Question: Please indicate a possible affordance area of the pack_suitcase that can be used for packing
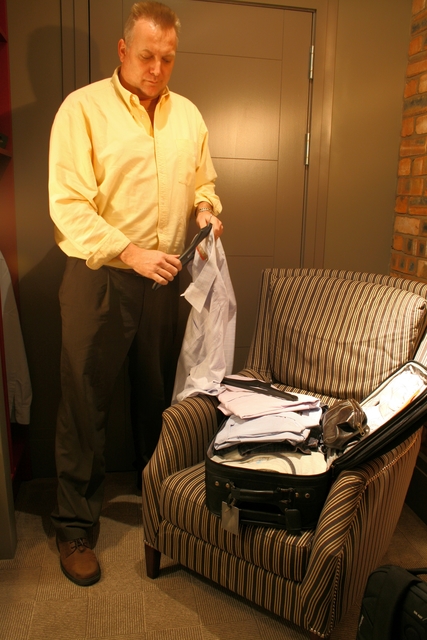
Answer: [208.053, 356.09, 427, 520.902]